Woldiya Stadium

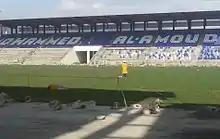
The inside of the Woldia Stadium during construction

With the completion of the Woldia Stadium, there is a new hope that Ethiopia will host continental competitions like the Africa Cup of Nations.